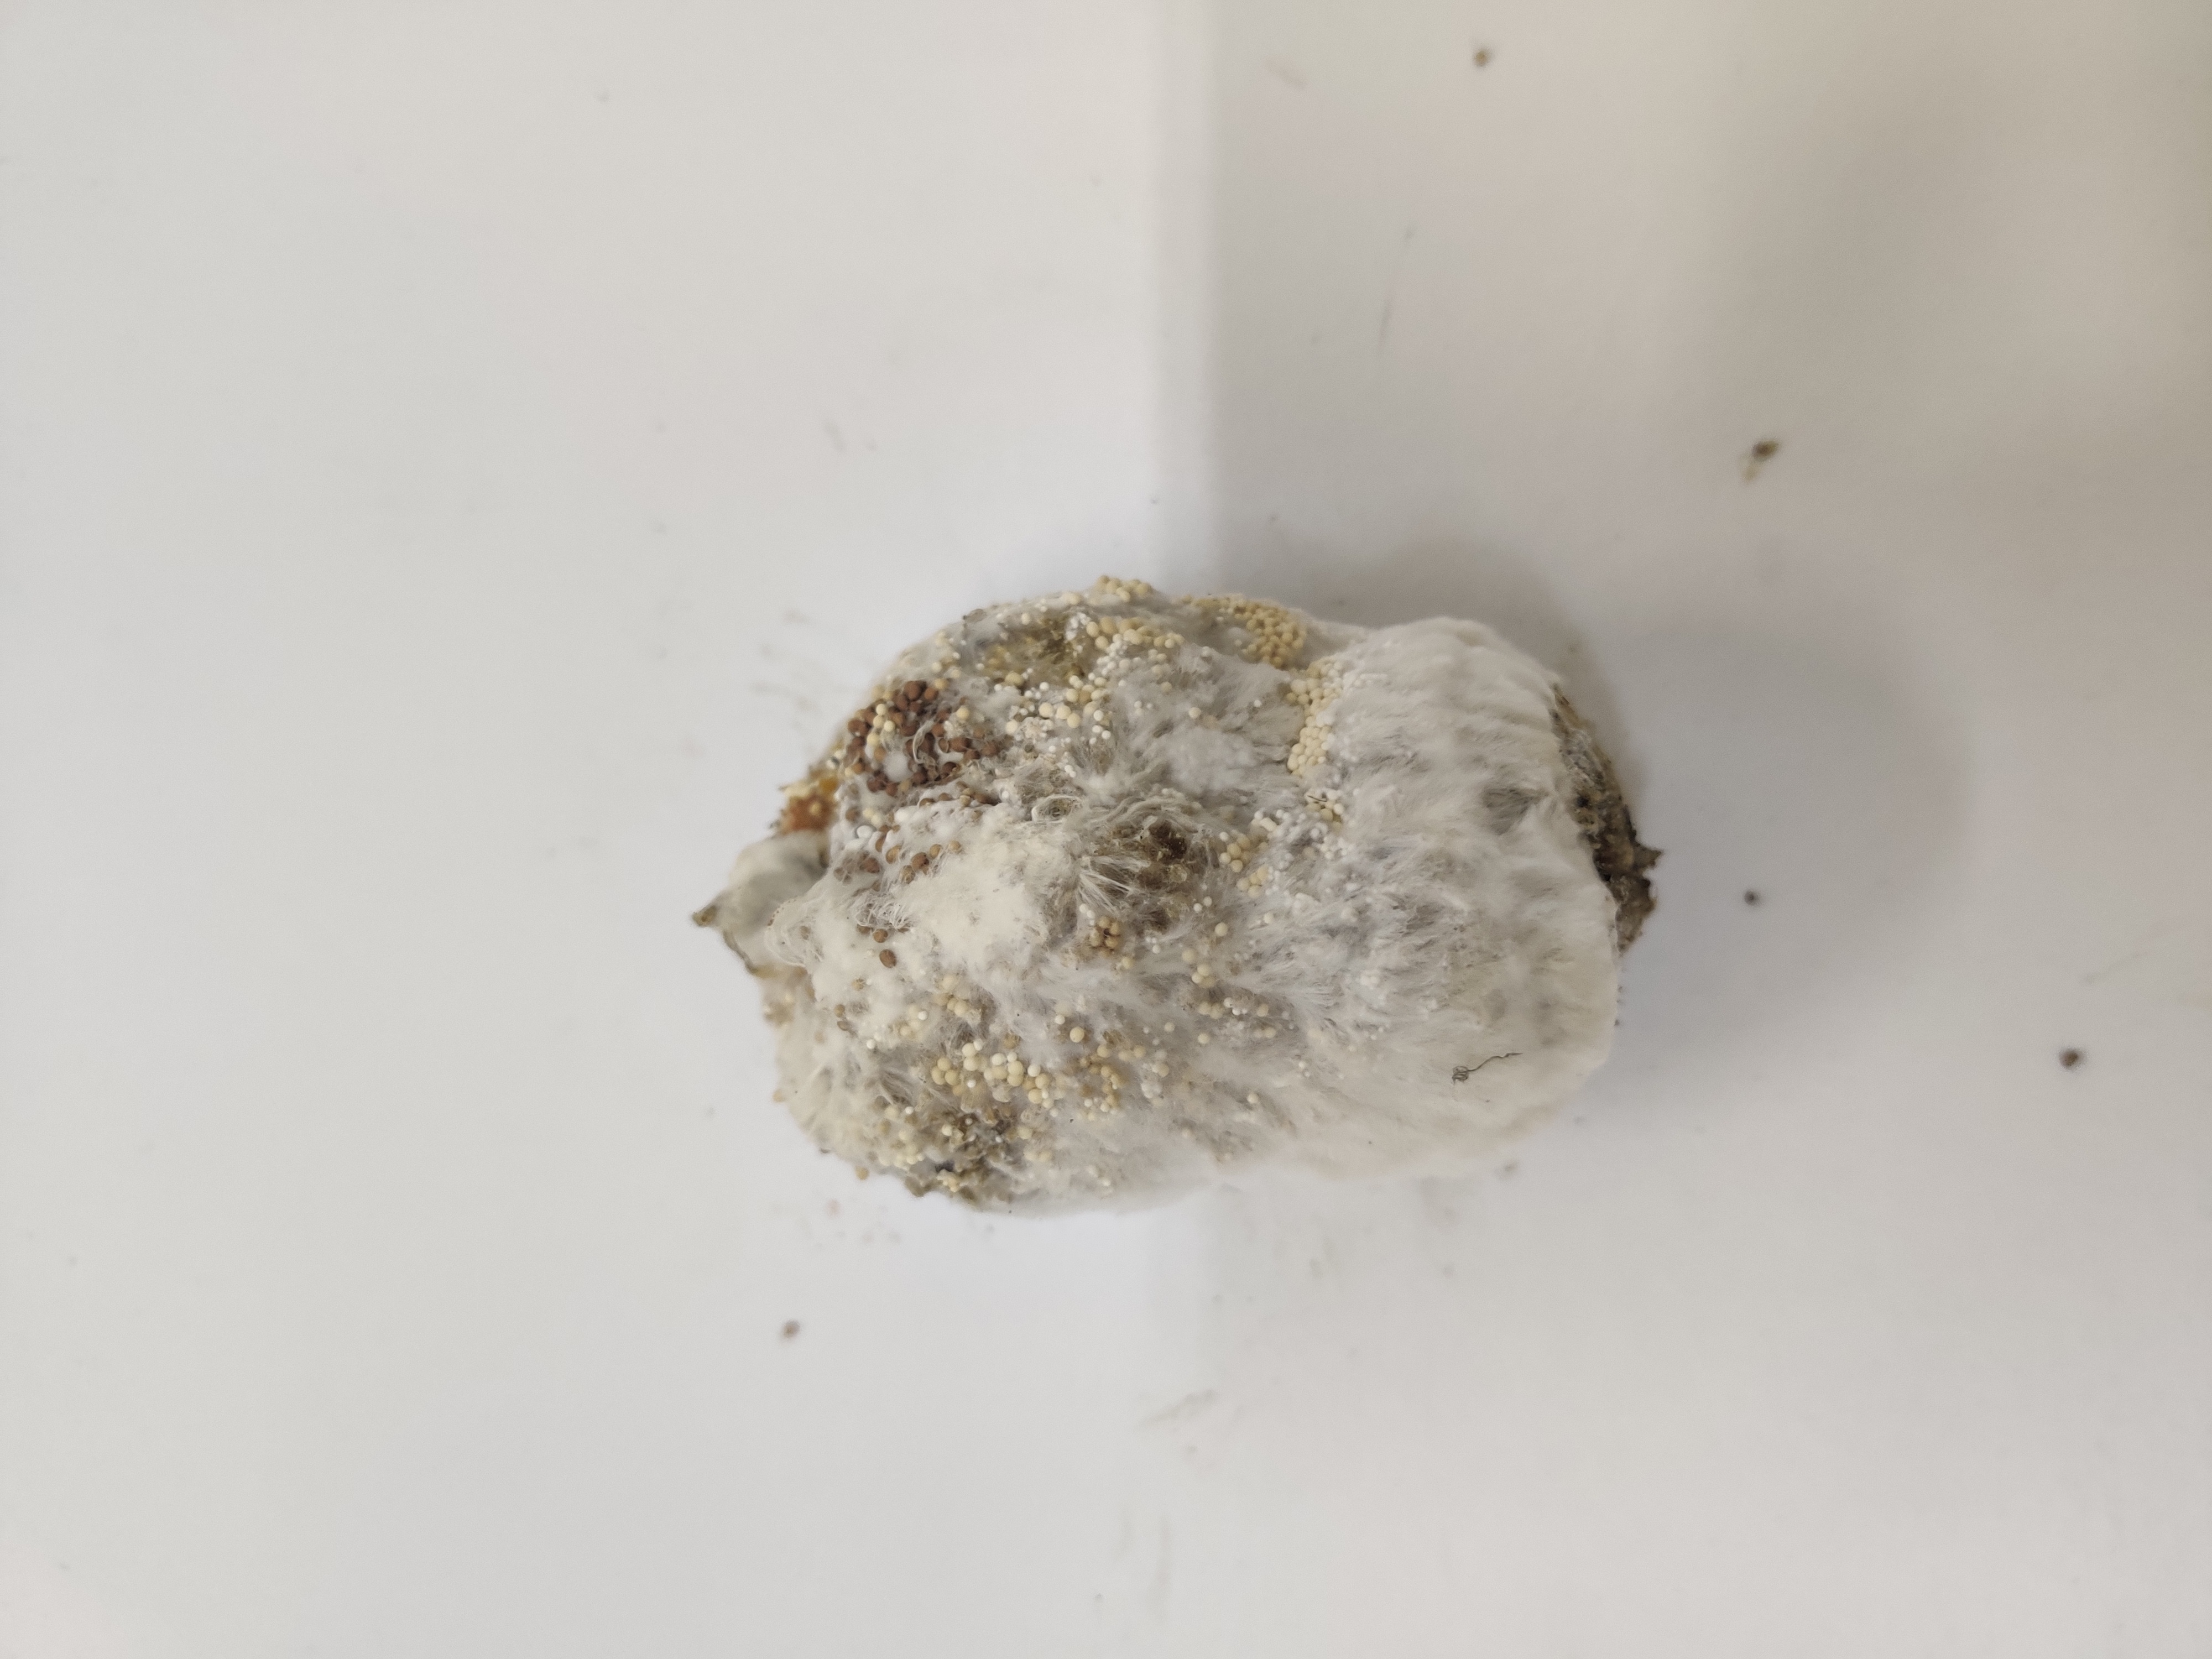
Crop: Spiny Gourd
Condition: Damaged